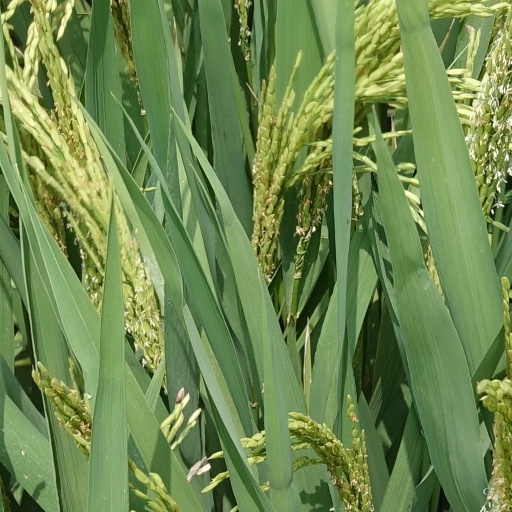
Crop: rice